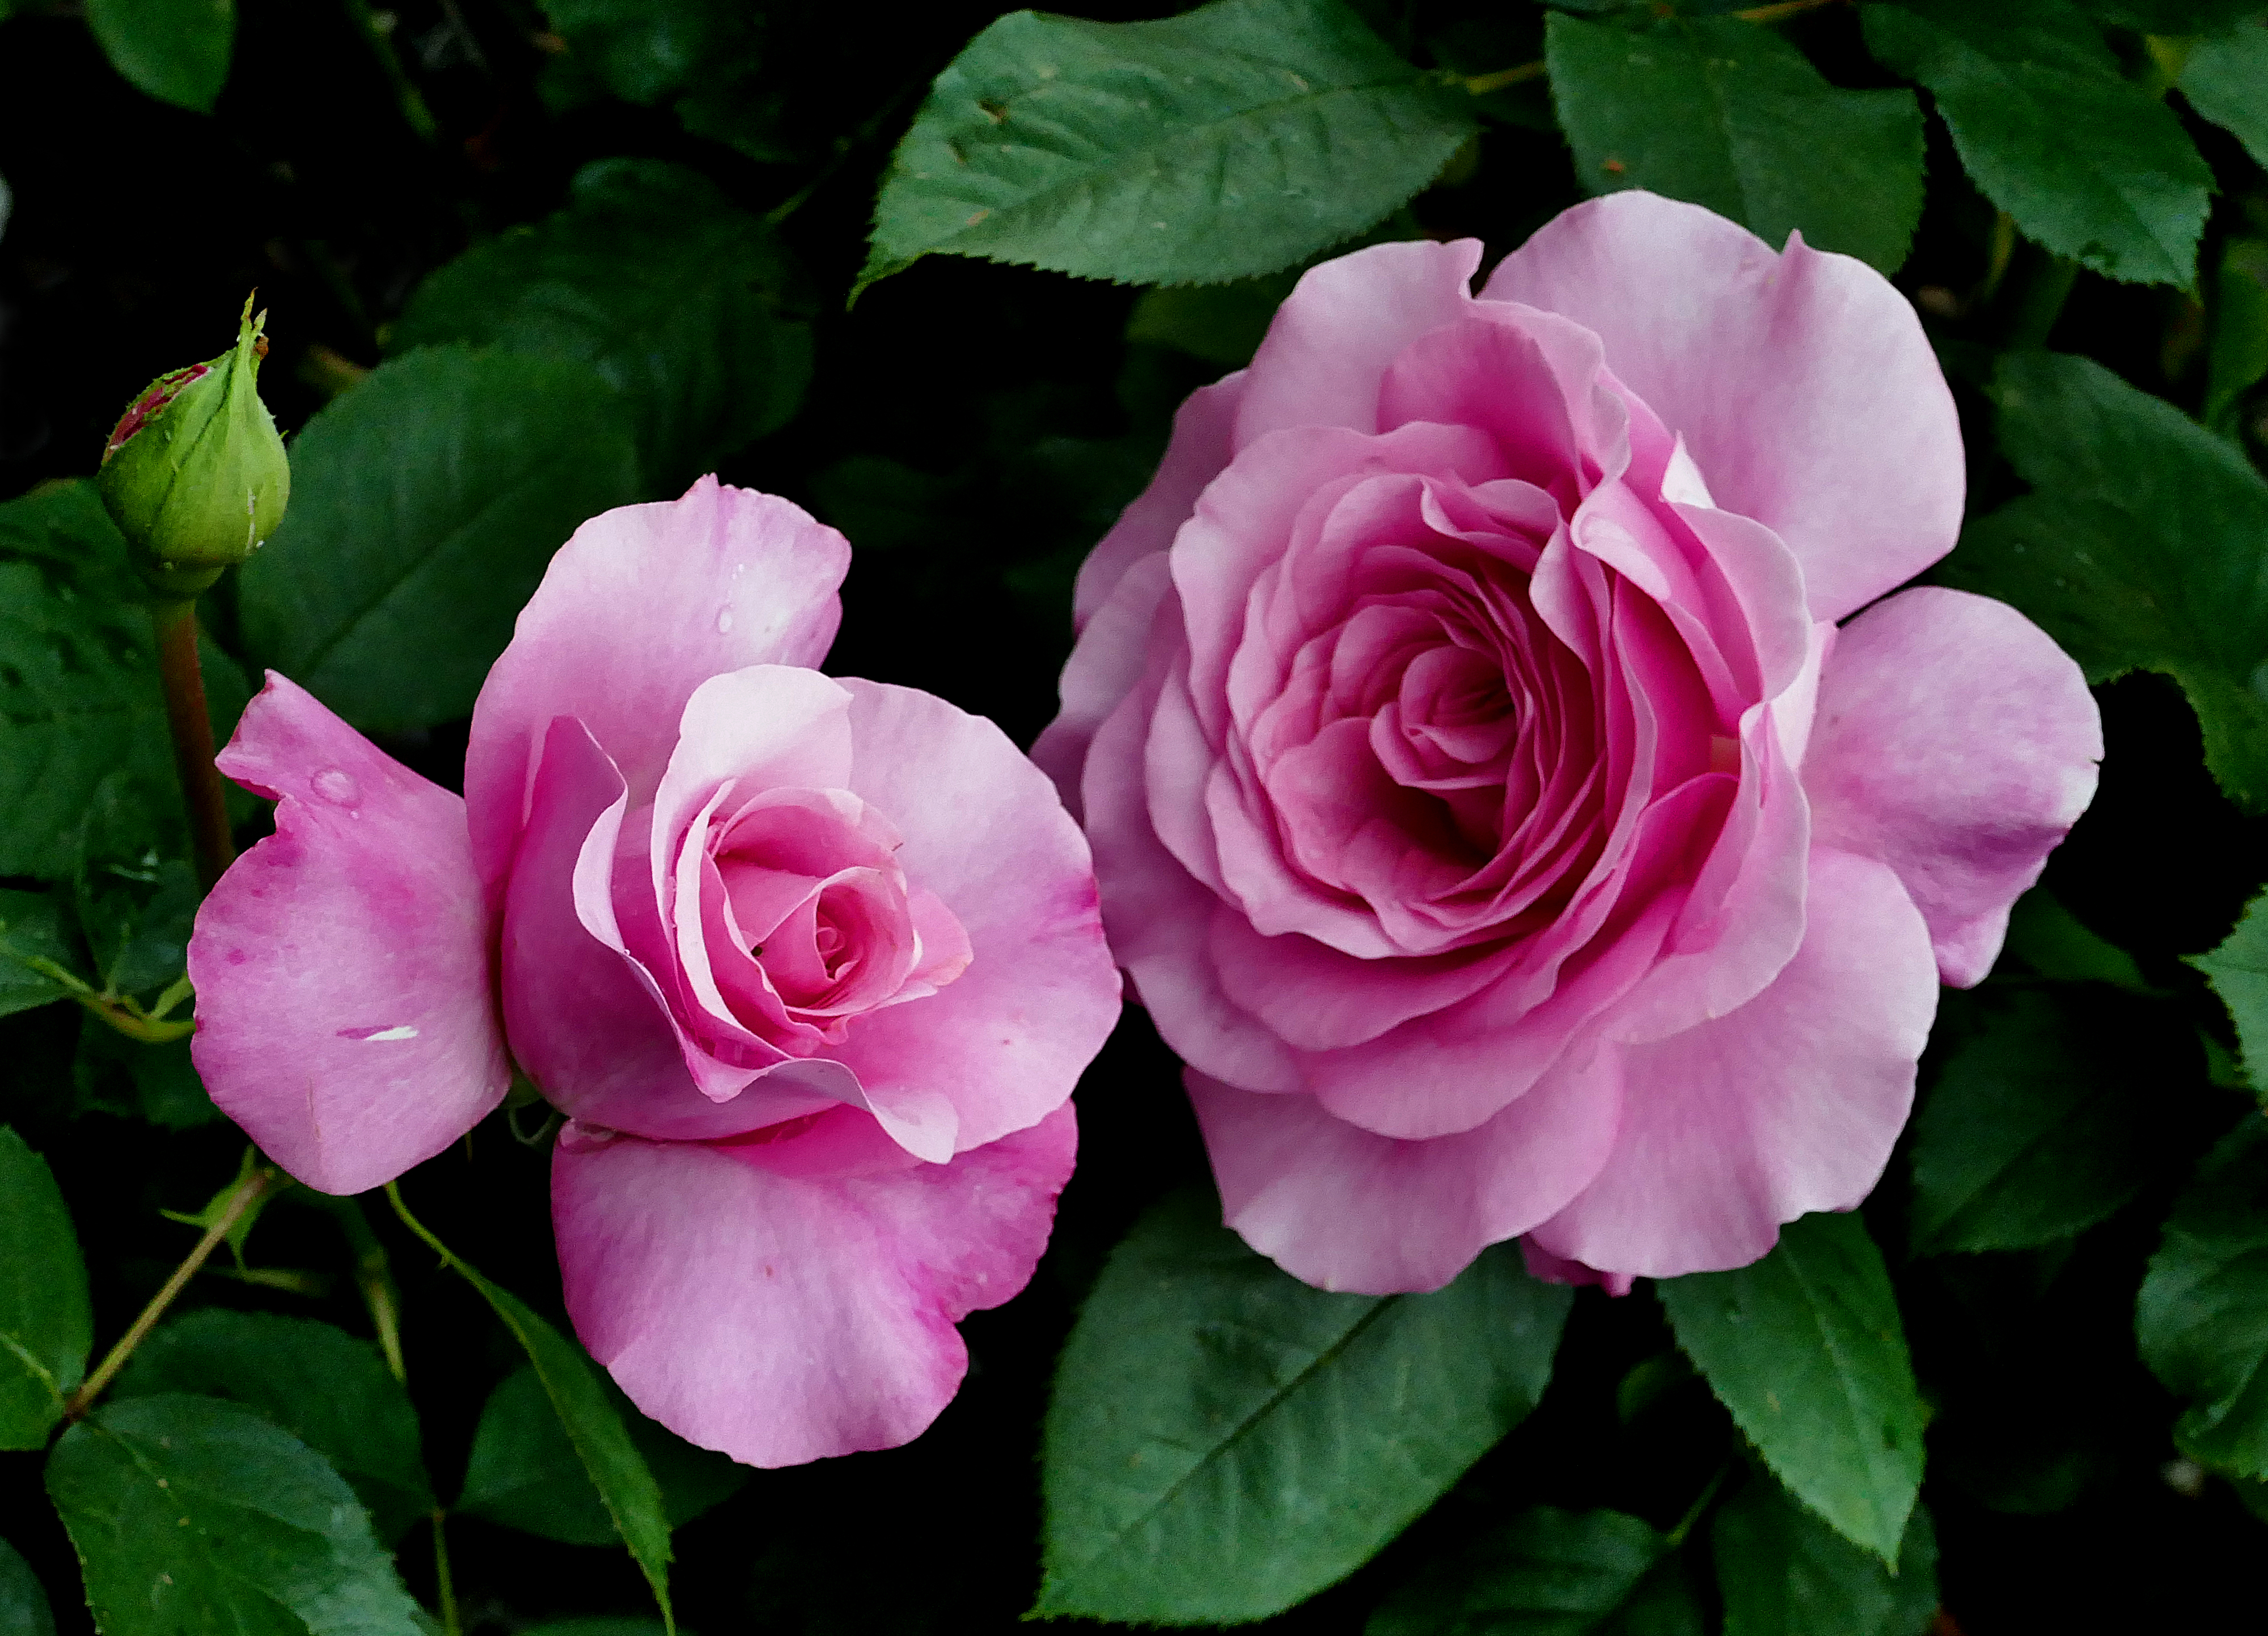
plant, flower, petal, floral, rose, pink, flora, roses, publicdomain, gardens, lumixfz1000, mygirlrose, floribunda, flowering plant, garden roses, rose family, land plant, rosa centifolia, rose order